Mick Zais

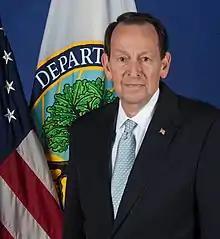
Official portrait, 2018

Mitchell McGeever "Mick" Zais (born December 10, 1946) is an American education official and former general who served as the acting United States secretary of education. He previously served as the 17th South Carolina Superintendent of Education from 2011 to 2015. Before winning the election as superintendent, he served as President of Newberry College for ten years. Prior to that he reached the rank of Brigadier General in the United States Army.